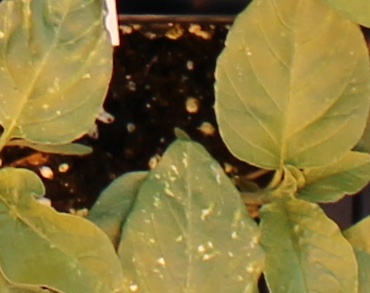
Label: Redroot Pigweed